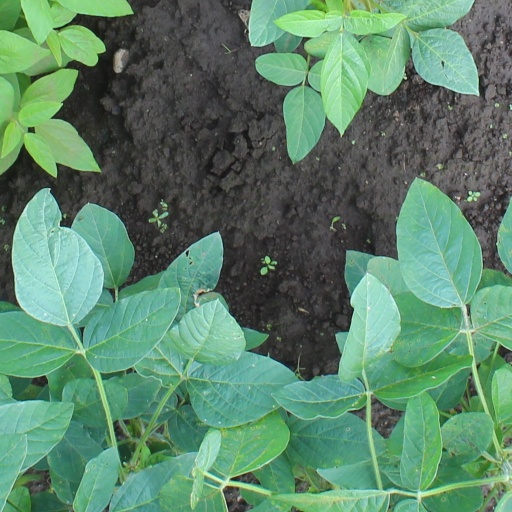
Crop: soybean